Minnesota State Capitol Mall

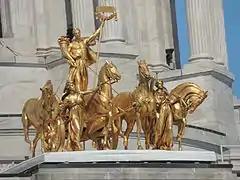
The Progress of the State

Funded by a $2 million state appropriation, the mall was planned to provide a grand setting for the State Capitol and for several new state buildings to be constructed in the future. The plan also anticipated a new "national defense" highway (today's Interstate 94), then in the planning stages, extending through downtown St. Paul requiring the destruction of numerous structures for its right of way.